Bob Taft

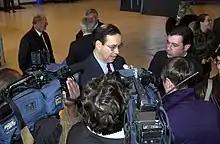
Taft addresses local media, 2001

In 2003, Taft unveiled his "Jobs and Progress Plan", which was a $5 billion, 10-year agenda to improve Ohio's highways and roads. Among the notable projects were the $97 million Wilmington Bypass project, the $1 billion Cleveland Inner Belt project, and the $220 million Veterans' Glass City Skyway in Toledo.